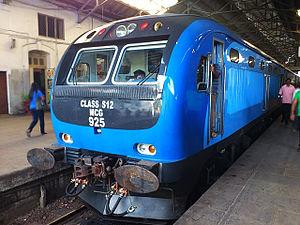
La gare de Colombo-Fort est l'une des principales gares ferroviaires du Sri Lanka. Elle se trouve à Colombo, la capitale du Sri Lanka. La plupart des trains nationauxnt ici.